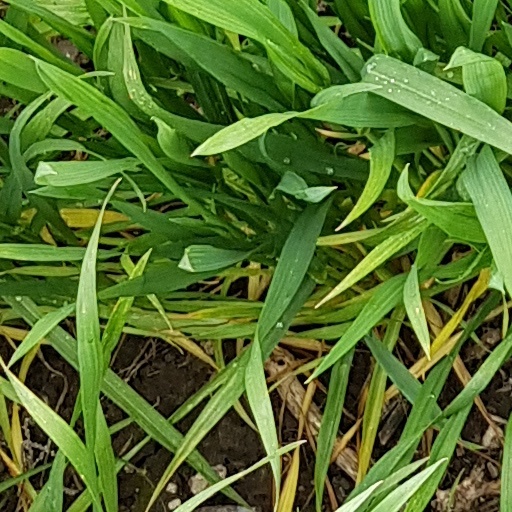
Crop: wheat